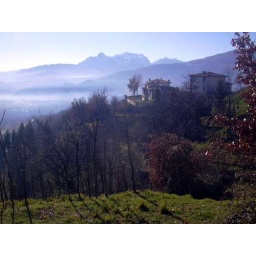
At the start of the circular around Castiglione (up past chemist, up hill across and down to the bridge, up to car park)